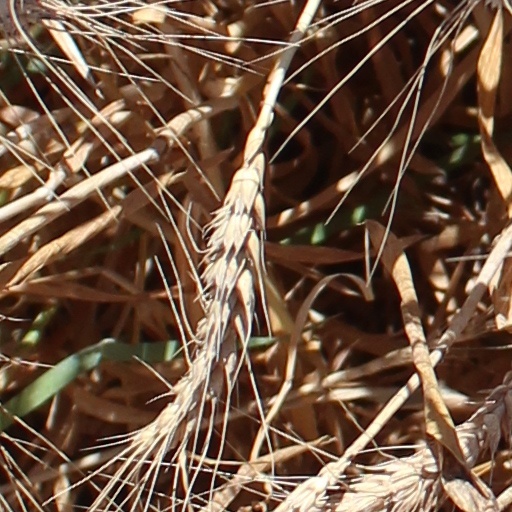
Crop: wheat